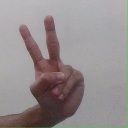
अक्षर: ऐ